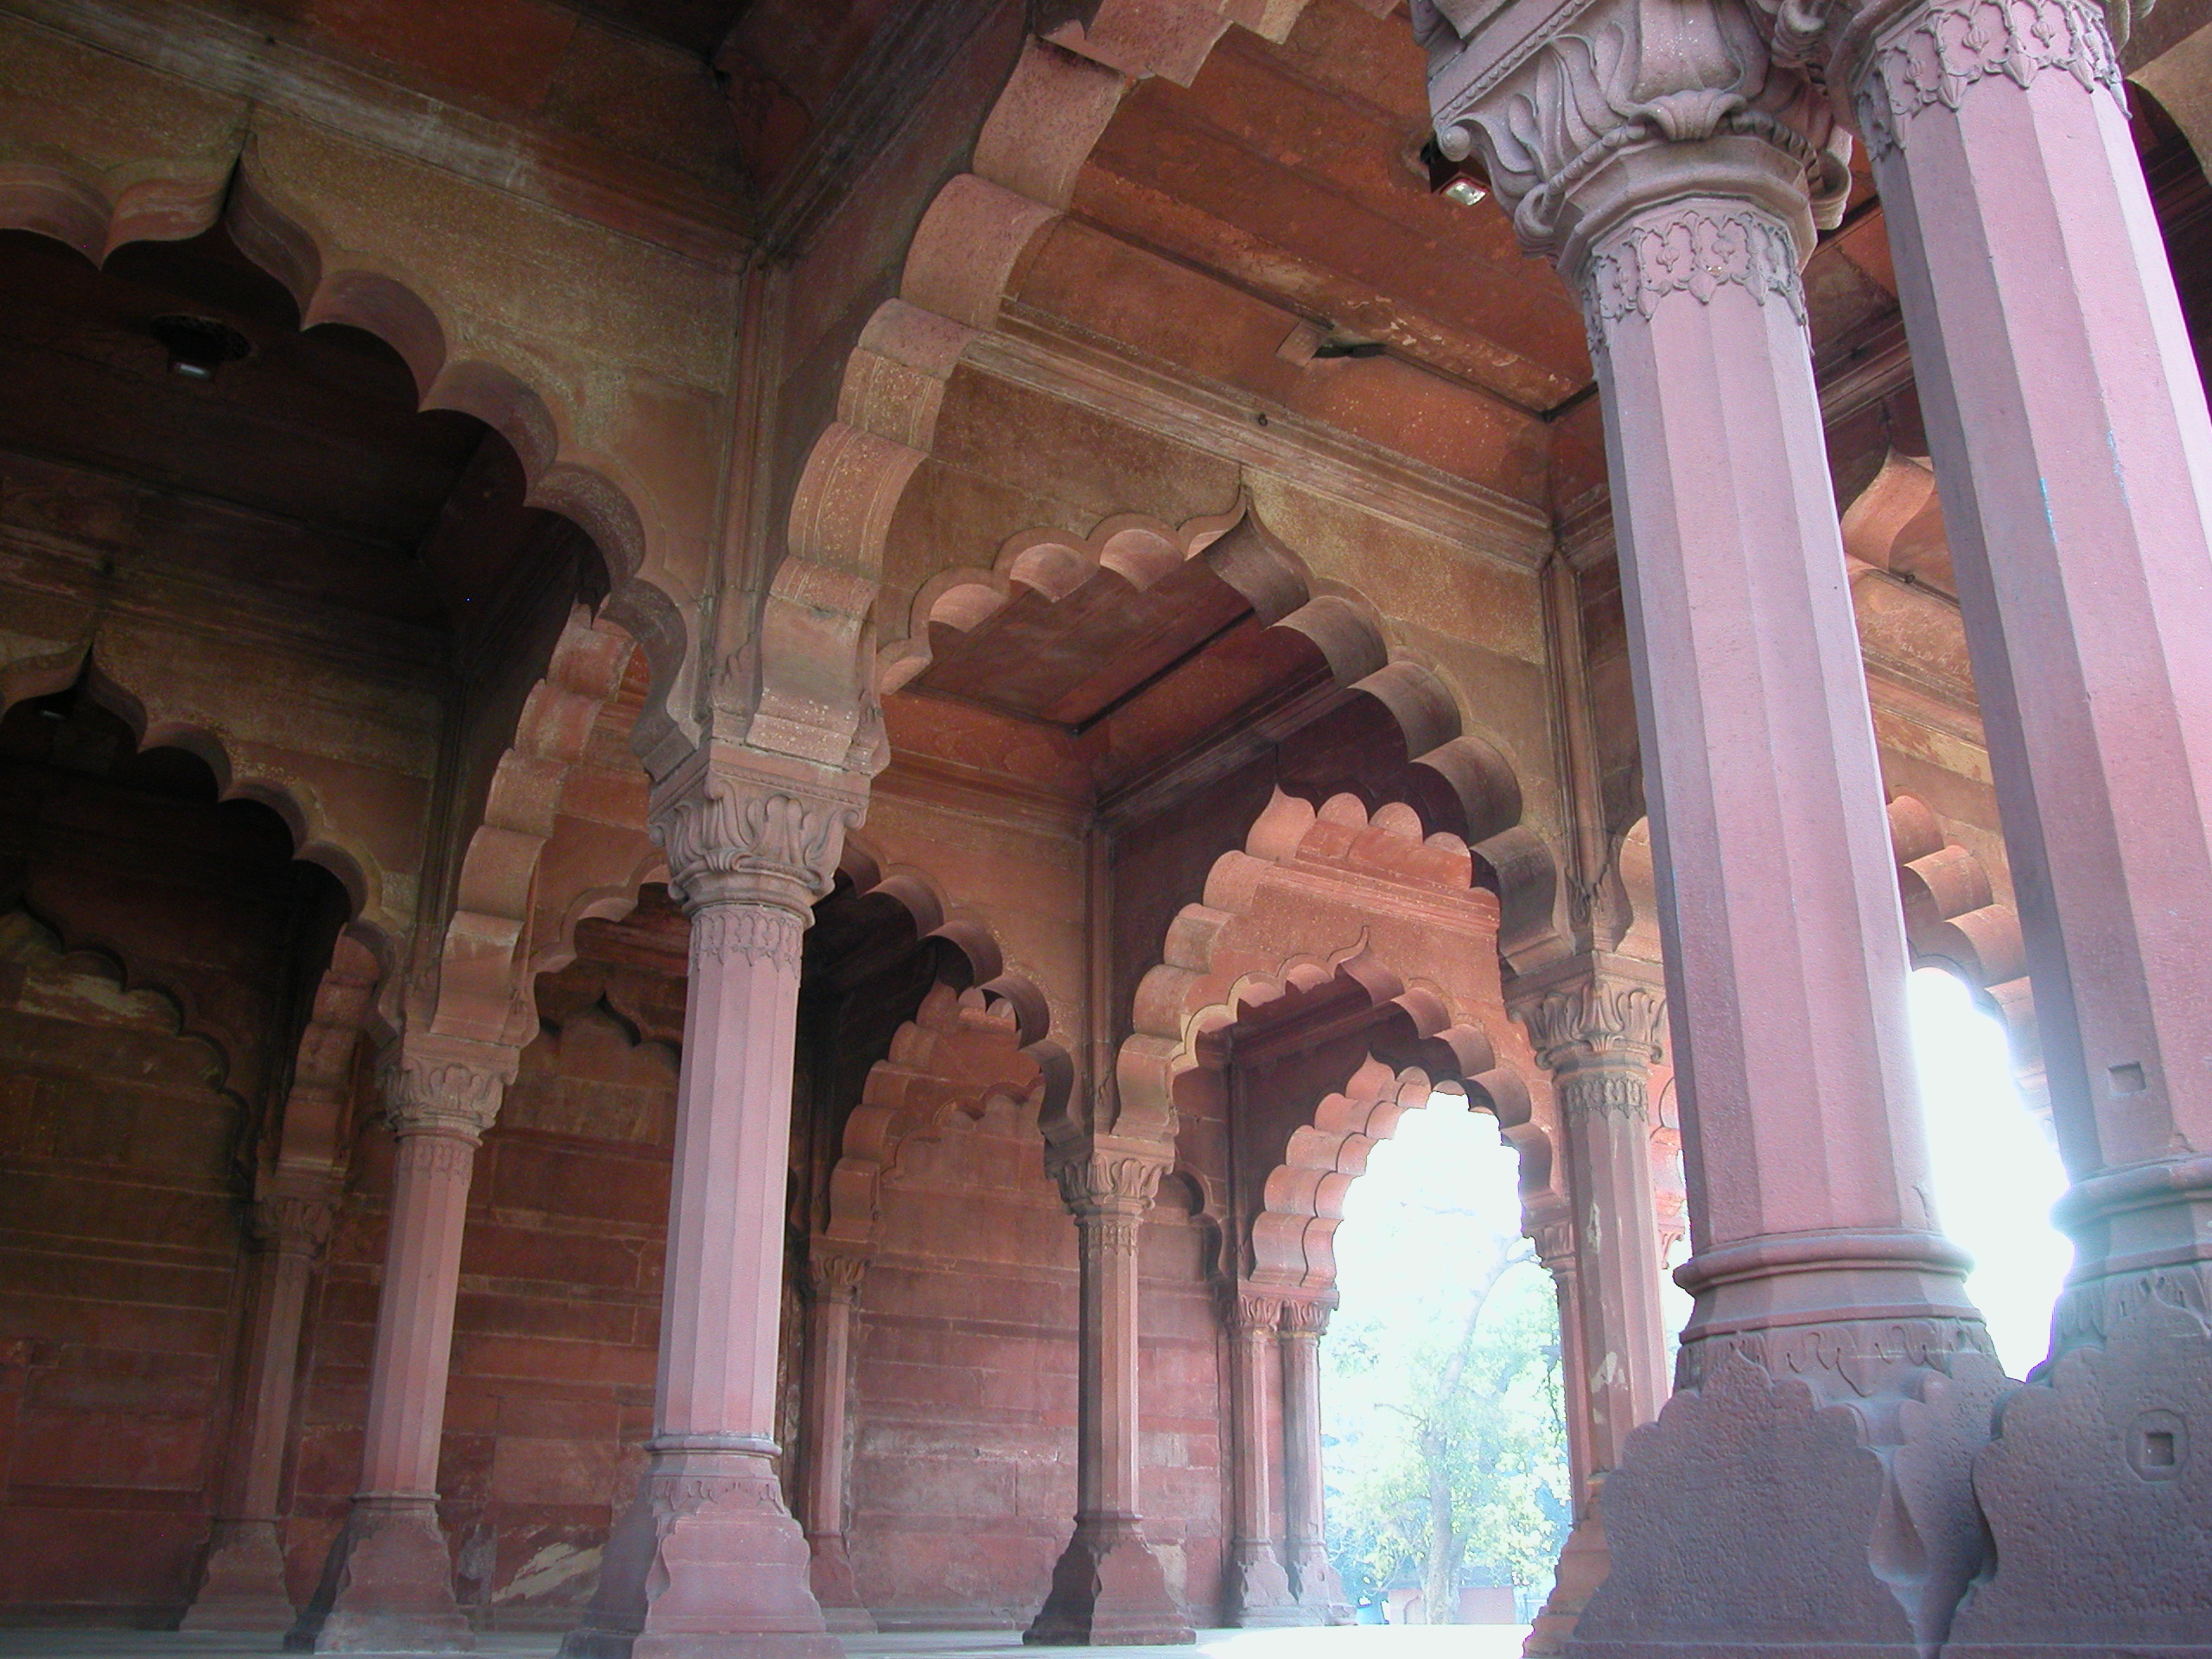
architecture, structure, building, palace, formation, arch, column, high, place of worship, cool image, temple, ruins, monastery, shrine, hires, carving, hi, res, crypt, ancient history